Baháʼí House of Worship

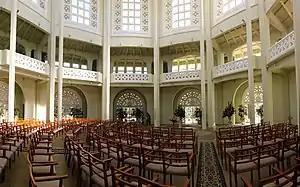
Interior of the Bahá'í House of Worship in Sydney

All Baháʼí Houses of Worship share certain architectural elements, some of which are specified by Baháʼí scripture. They are required to have a round, nine-sided shape and to have nine pathways lead outward and nine gardens surrounding them. The number nine is symbolically significant for Baháʼís, representing completeness, perfection, and the Baháʼí teaching of the unity of religion. As of 2010 all standing Baháʼí Houses of Worship have a dome, although the Baháʼí laws do not require Houses of Worship to have domes. The Greatest Name, a Baháʼí symbol, appears in calligraphy in each temple, often at the top of the dome. All Baháʼí Houses of Worship also have a prayer hall, with seats facing towards the Shrine of Baháʼu'lláh in present-day Acre, Israel, which is the Qiblih, the direction Baháʼís face in their obligatory prayers. No pulpits or altars may be incorporated as architectural features.